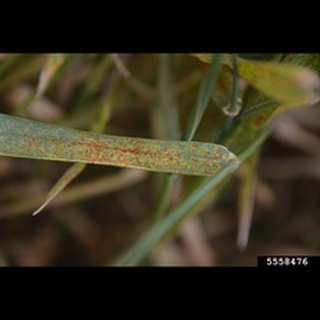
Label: wheat_brown_rust